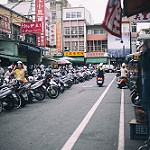
Scene: Outdoor